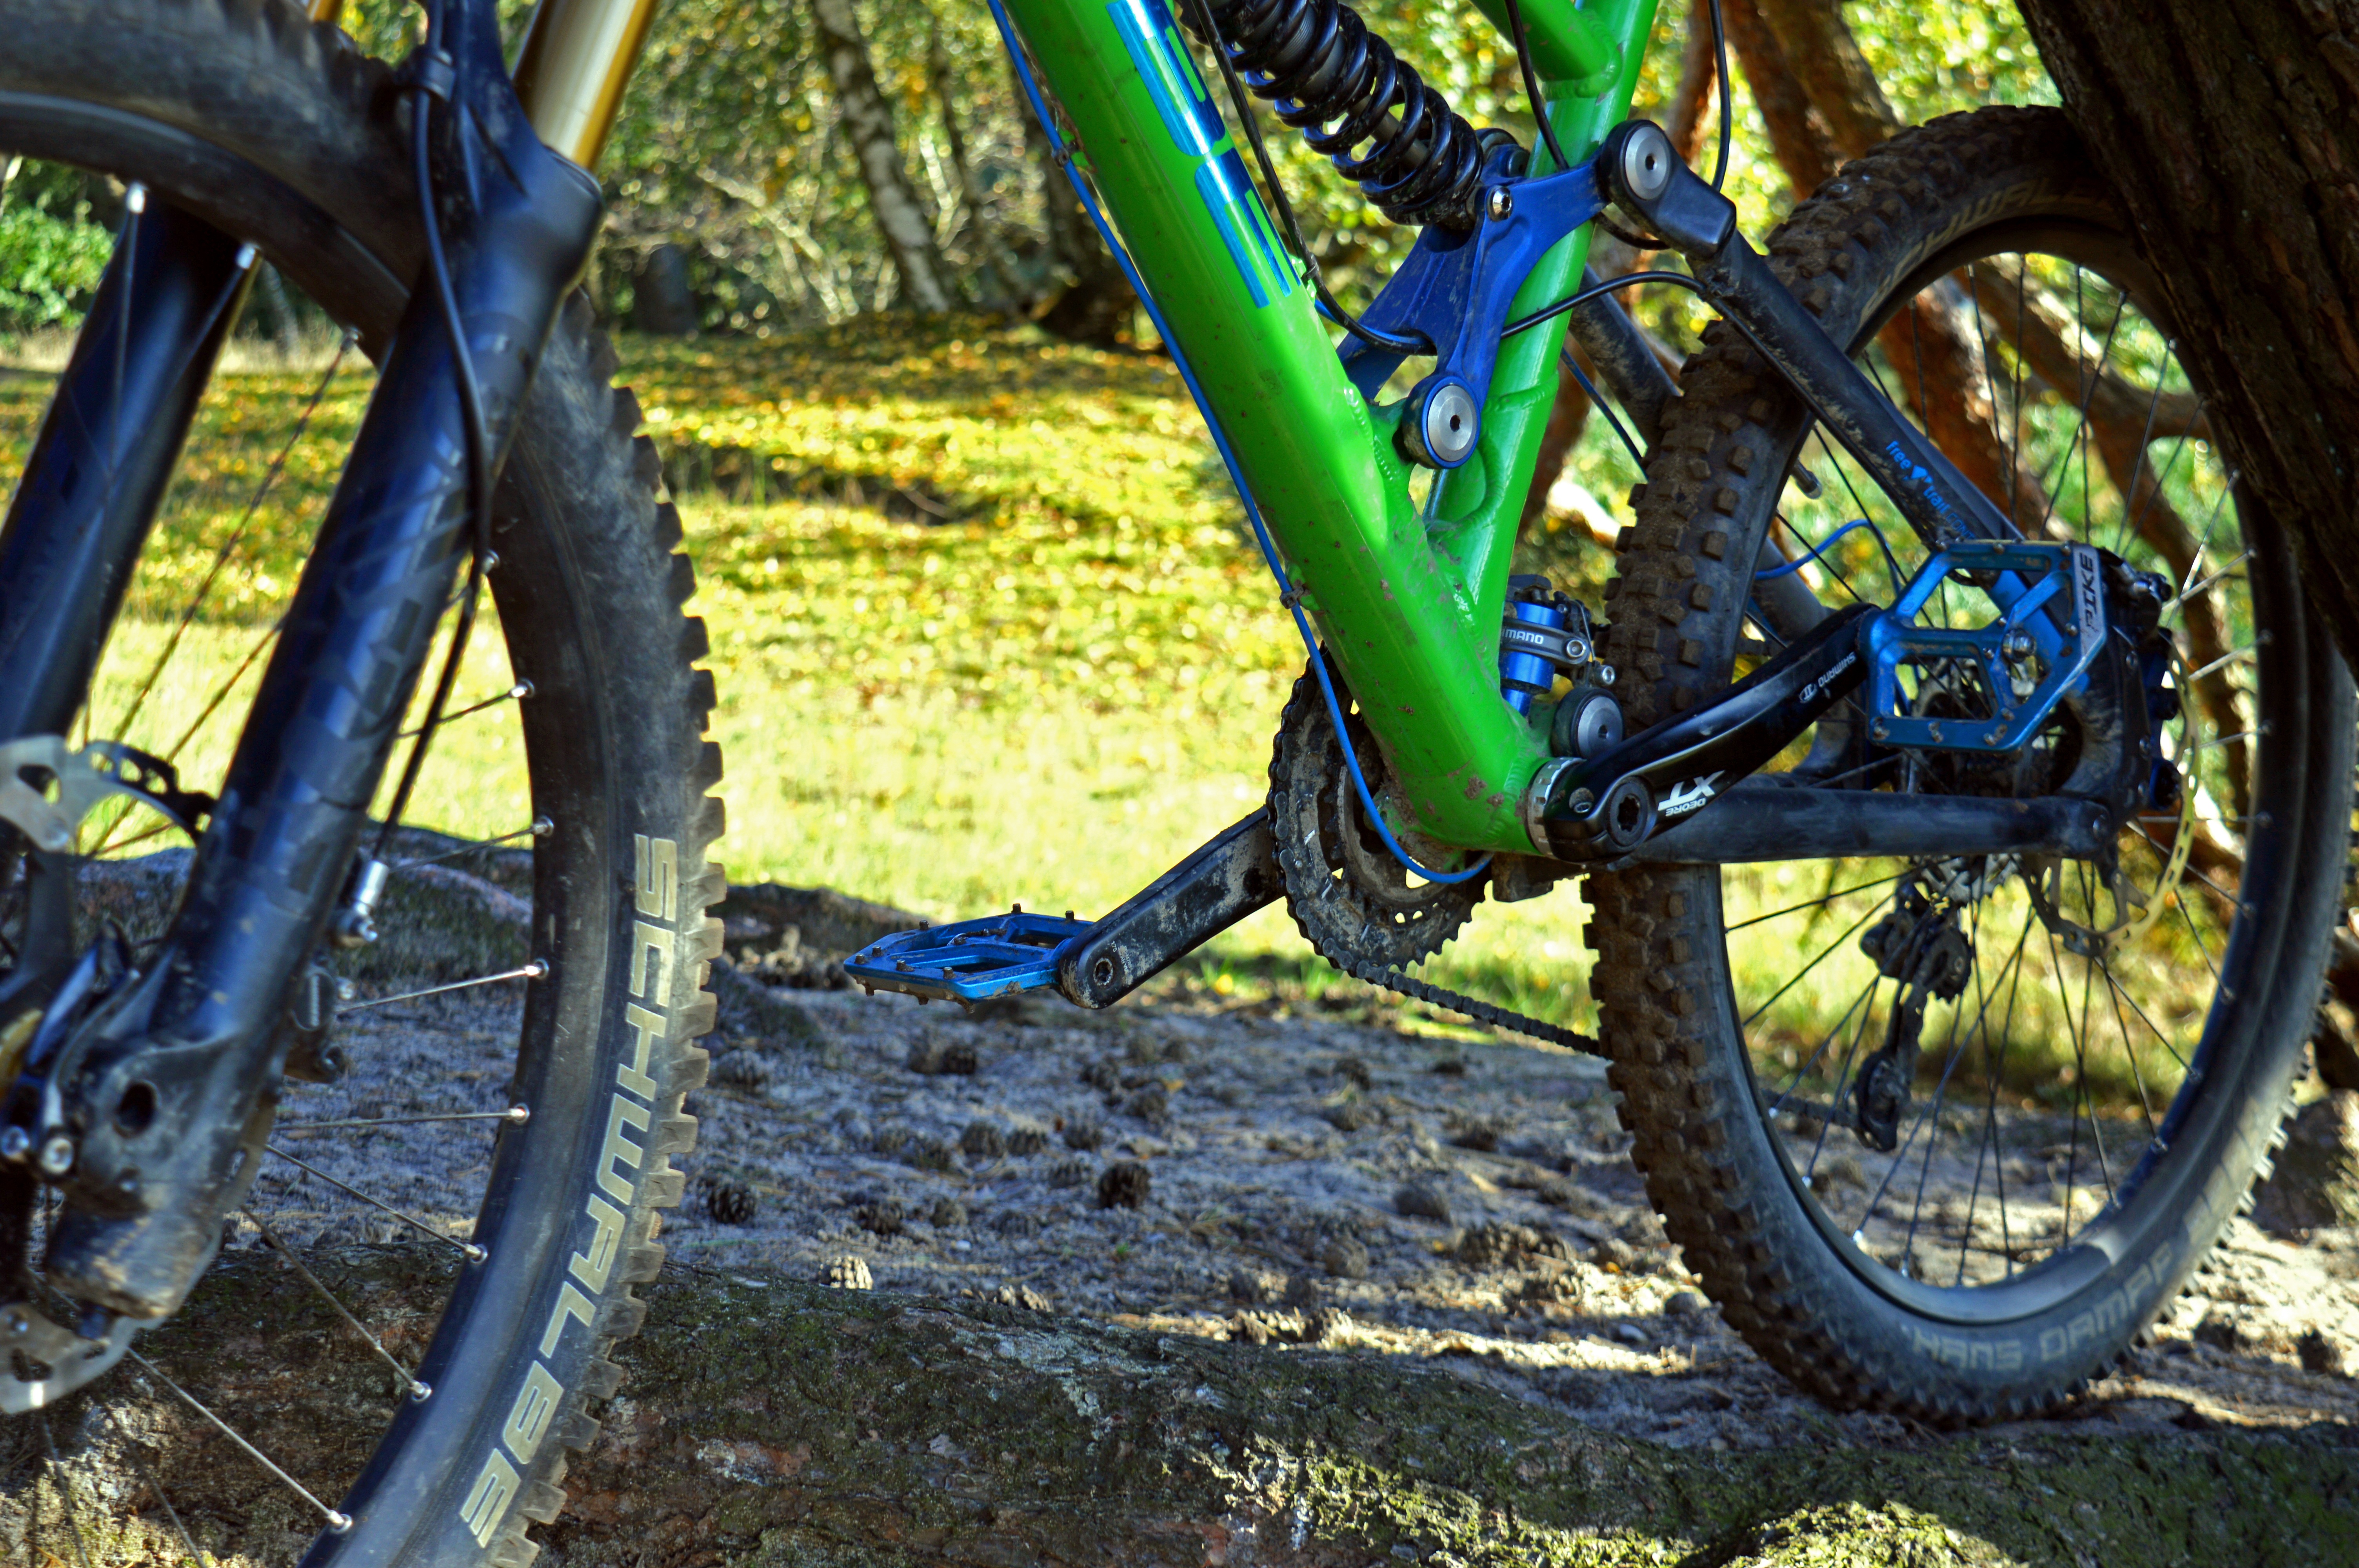
nature, fork, sport, wheel, chain, bicycle, bike, tunnel, cable, green, vehicle, spoke, contrast, blue, fox, brake, sports equipment, pedal, mountain bike, cycling, sporty, sports, wheels, cube, shimano, shock, circuit, color game, freeride, nipple, mountain biking, aluminium, radl, mature, crank, impeller, bicycle frame, switch cable, brake cable, brake disc, cycle sport, cyclo cross bicycle, cyclo cross, bicycle racing, downhill mountain biking, bicycle motocross, bmx bike, freestyle bmx, road bicycle, racing bicycle